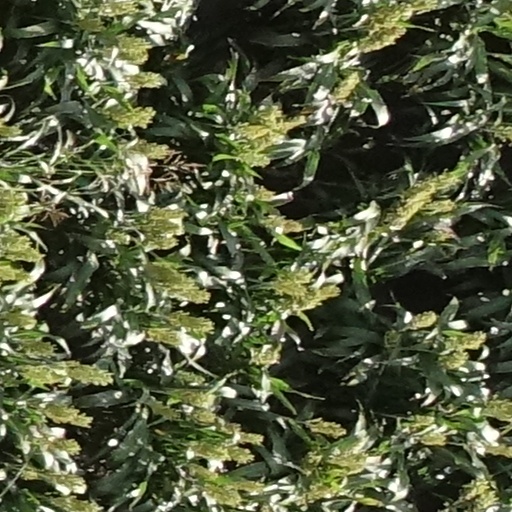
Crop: sorghum